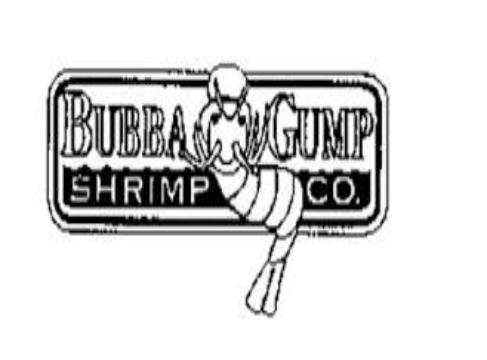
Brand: Bubba Gump Shrimp Company
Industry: Food